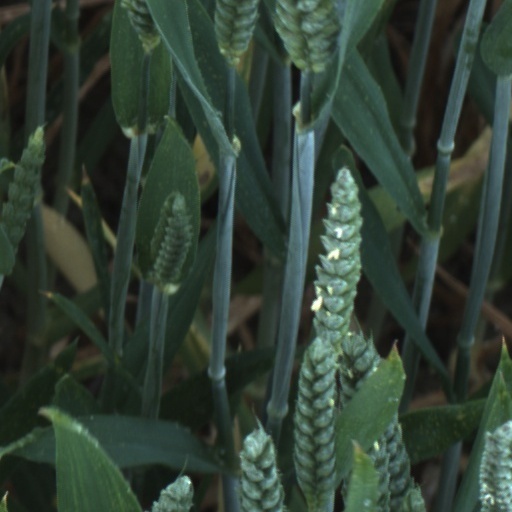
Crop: wheat